Newtownabbey Borough Council

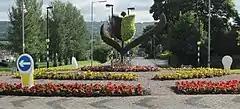
Floral sculpture on a roundabout in the borough showing a 3D representation of Newtownabbey Borough Council's logo

Newtownabbey Borough Council was a Local Authority in County Antrim in Northern Ireland, on the north shore of Belfast Lough just immediately north of Belfast. The Council merged with Antrim Borough Council in April 2015 under local government reform in Northern Ireland to form Antrim and Newtownabbey Borough Council.